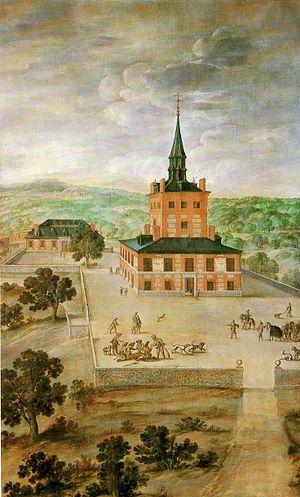
La tour de la Parada était un pavillon de chasse dans les environs de Madrid sur le mont du Pardo non loin du palais du Pardo. Vers 1635-1640 ce fut l'un des principaux projets architecturaux de Philippe IV d'Espagne, grand amateur de chasse qui désirait un pavillon de repos dans la zone après ses journées de courses.